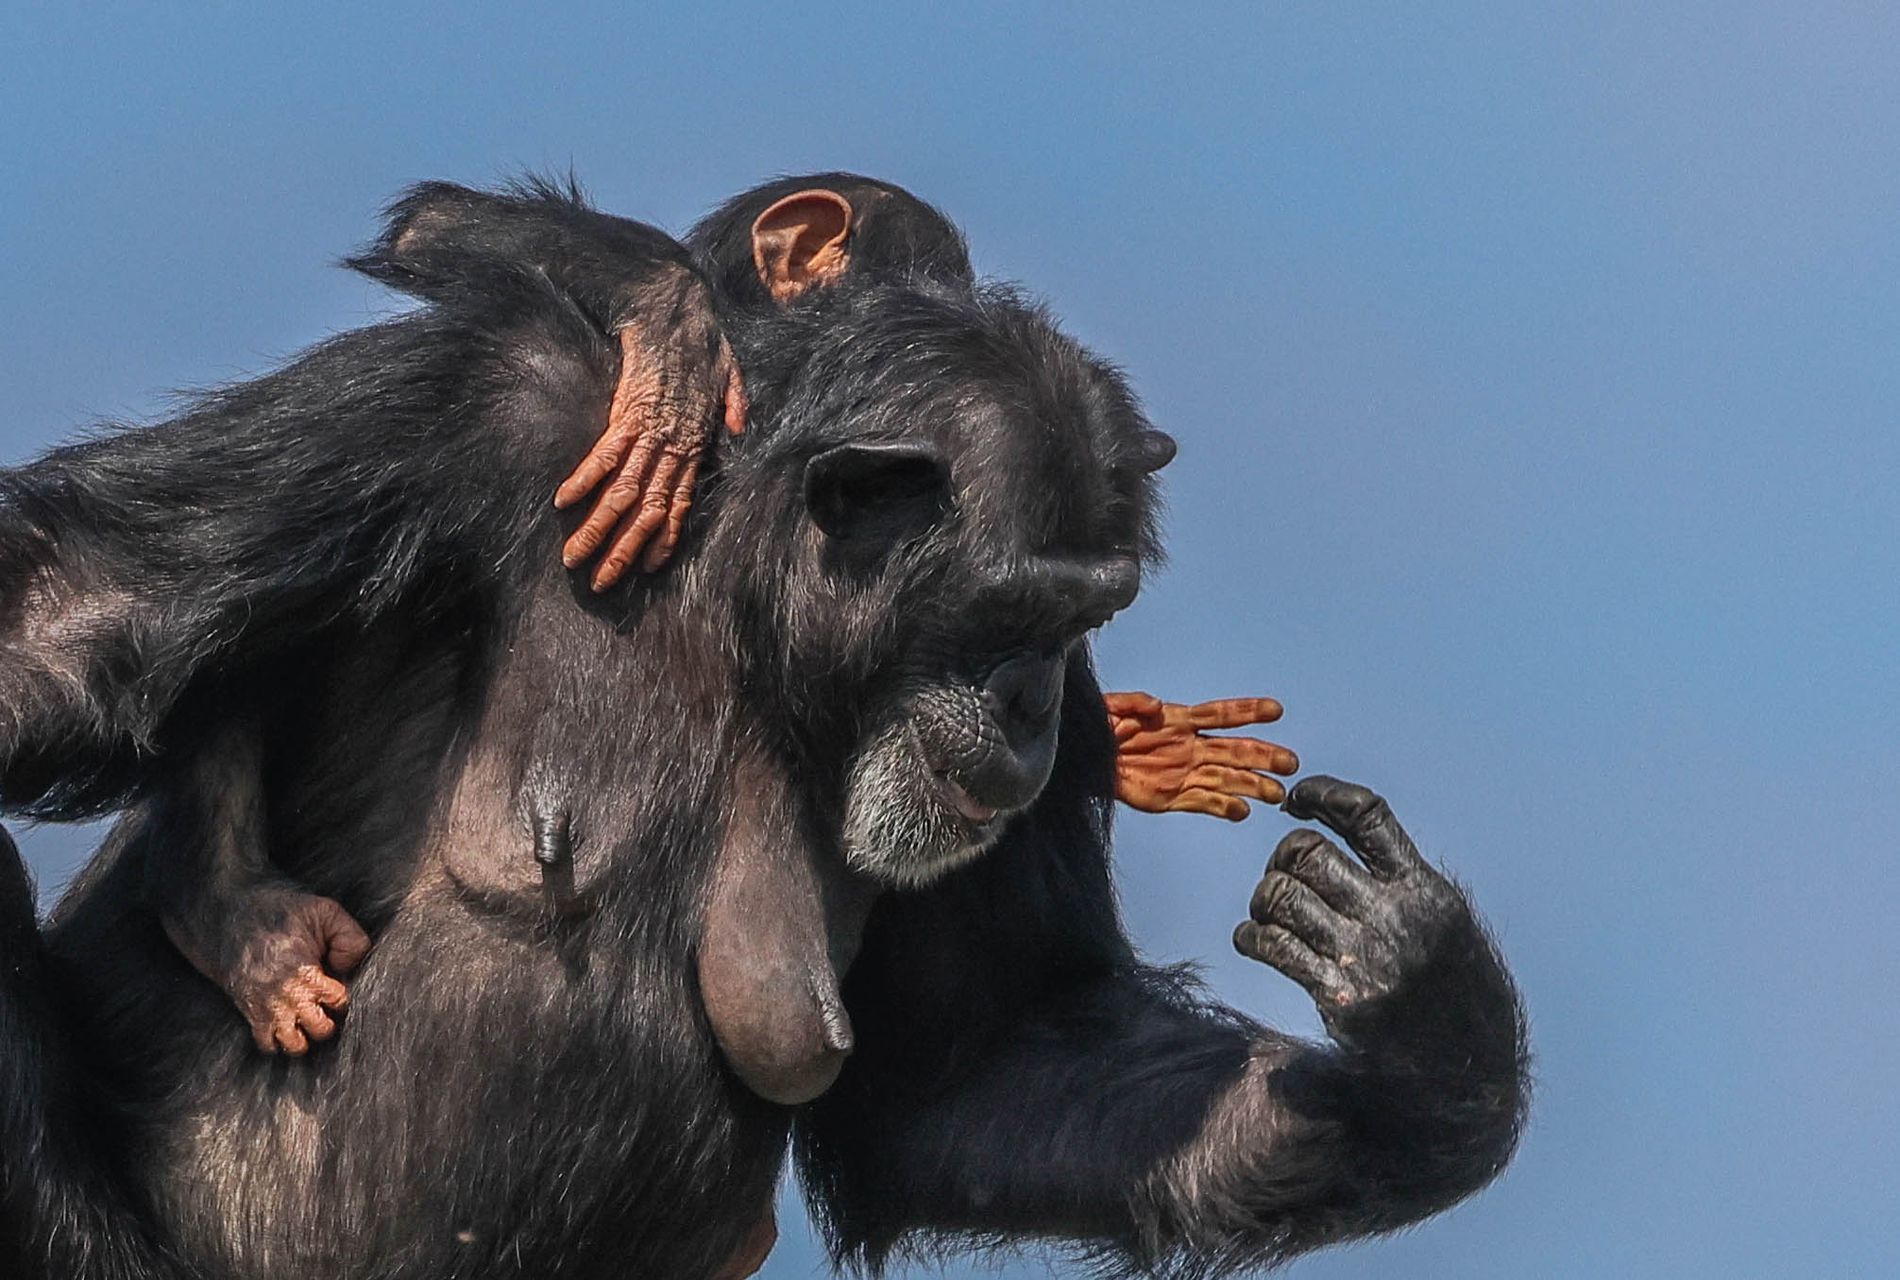
Mother monkey
This image shows a close-up of a monkey mother carrying her baby on her back. The baby’s arms and legs are wrapped tightly around her .
Close-up telephoto shot taken at eye level, capturing an intimate moment between a monkey mother and her baby. The frame is tightly composed to emphasize the texture of their fur and the expressive detail in their hands and faces. The mother is positioned slightly in profile, with the baby clinging to her back and the bright sky in the background .
Labels: Animal, Ape, Mammal, Wildlife, Monkey, monkeys, Sky
Camera: Canon Canon EOS R7
Lens: RF100-500mm F4.5-7.1 L IS USM, Canon RF100-500mm F4.5-7.1 L IS USM
Aperture: F7.1
Exposure: 1/1250 sec
ISO: 400
Focal length: 270.0 mm